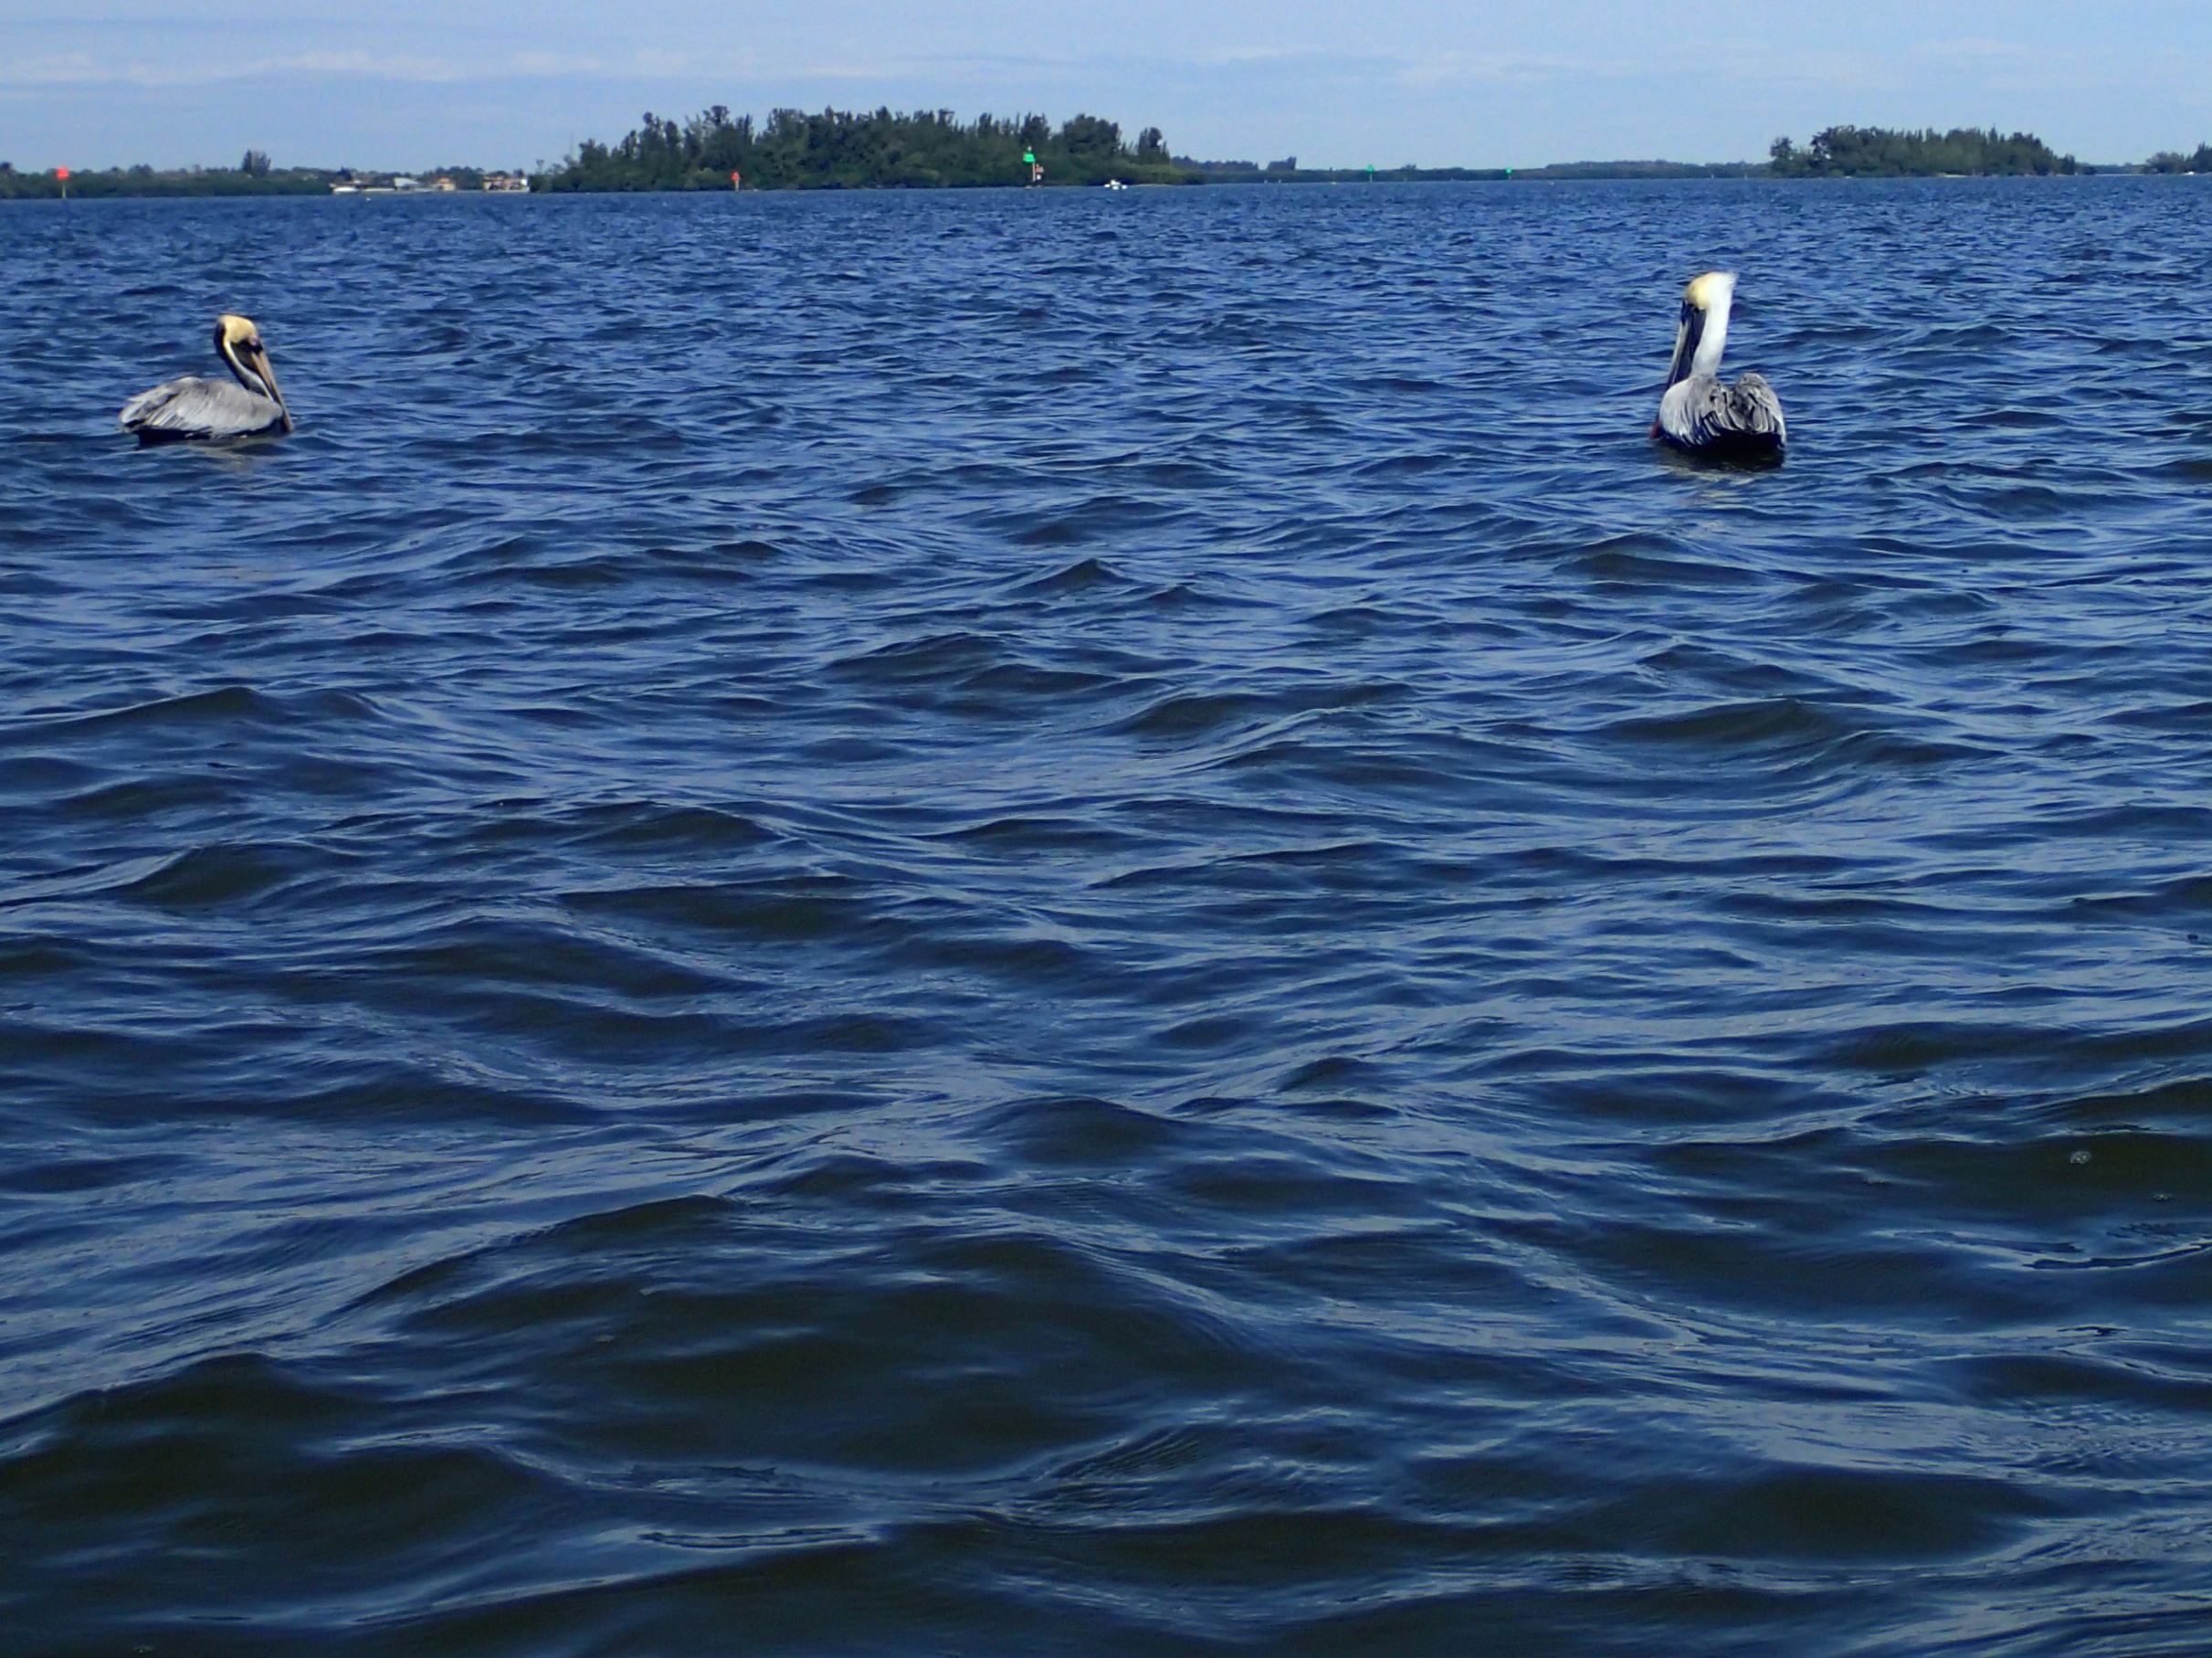
sea, ocean, bird, boat, wave, paddle, boating, marine mammal